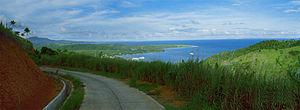
Matnog est une localité de la province de Sorsogon, aux Philippines. En 2015, elle compte 41 101 habitants.